William Hogarth

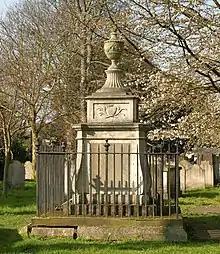
Tomb of William and Jane Hogarth in Chiswick

In 1740, he created a truthful, vivid full-length portrait of his friend, the philanthropic Captain Coram, for the Thomas Coram Foundation for Children, now in the Foundling Museum. This portrait, and his unfinished oil sketch of a young fishwoman, entitled "The Shrimp Girl" (National Gallery, London), may be called masterpieces of British painting. There are also portraits of his wife, his two sisters, and of many other people; among them Bishop Benjamin Hoadly and Bishop Thomas Herring. The engraved portrait of John Wilkes was a bestseller.